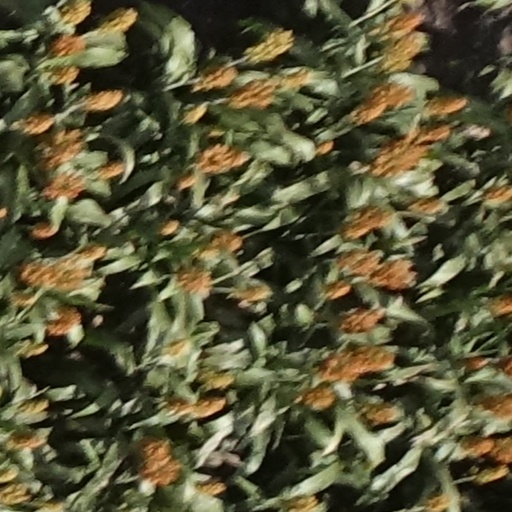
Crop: sorghum